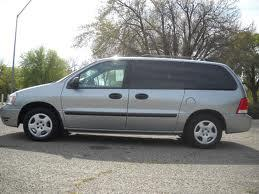
Car model: 2007 Ford Freestar Minivan